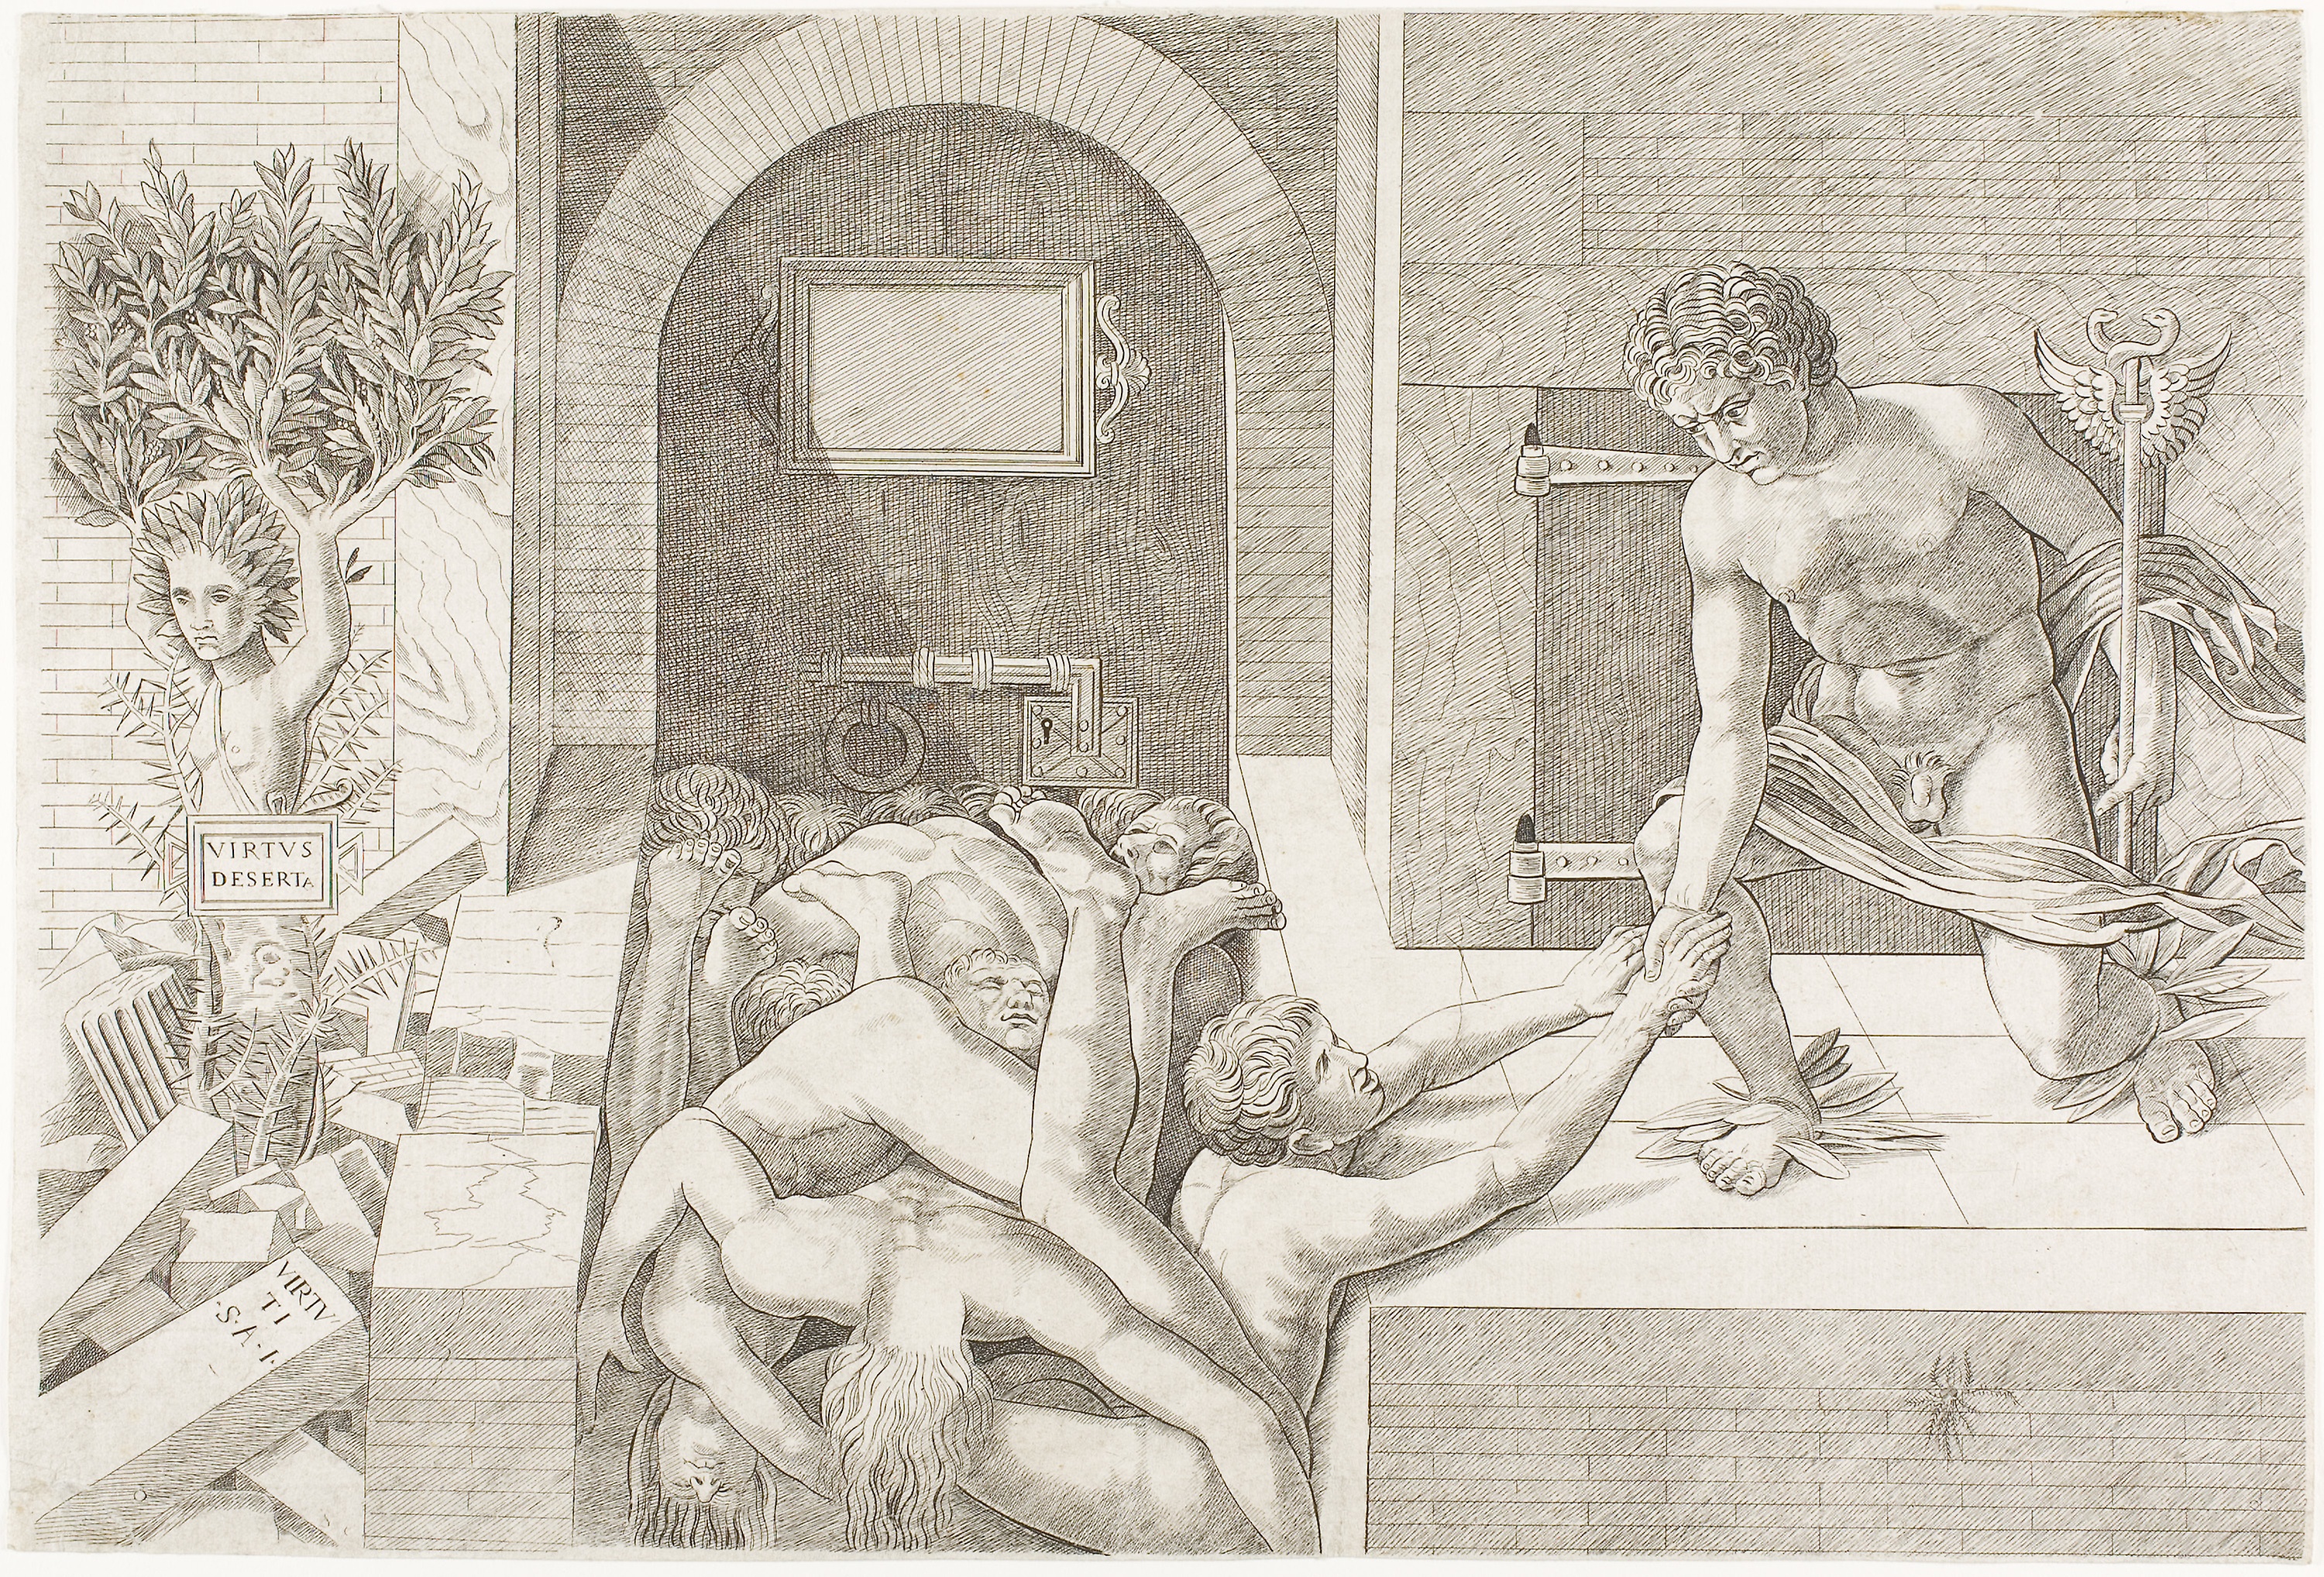
art, black and white, figure drawing, drawing, sketch, artwork, human, paper, monochrome, illustration, human behavior, history, visual arts